Sumayya Vally

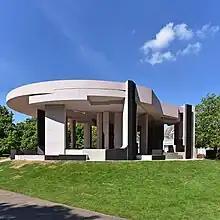
Sumayya Vally's 2021 Serpentine Pavilion

In 2021, Sumayya Vally designed the 20th Serpentine Pavilion, making her the youngest architect to do so in the commission's history. The forms in the Pavilion are a result of abstracting, superimposing and splicing elements from architectures that vary in scales of intimacy, translating the shapes of London into the Pavilion structure in Kensington Gardens. Where these forms meet, they create a new place for gathering in the Pavilion She was also the only architect named on Times magazine list to be invited to design the Serpentine’s annual temporary summer pavilion on the grounds of Kensington Gardens in London.